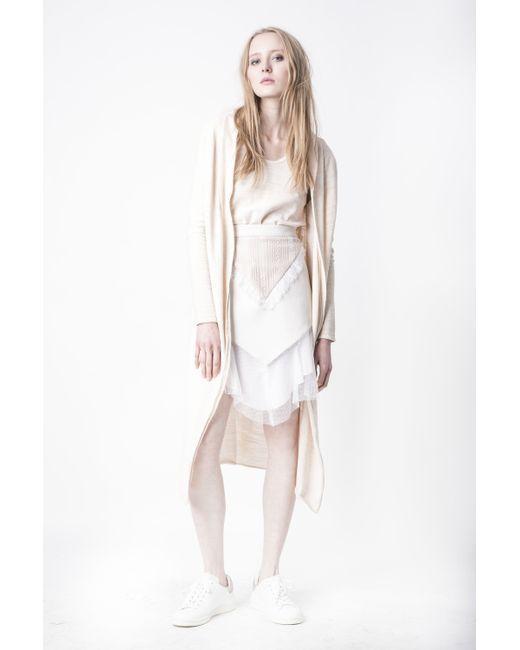
weißer langer Cardigan, lange Ärmel, weiches Material